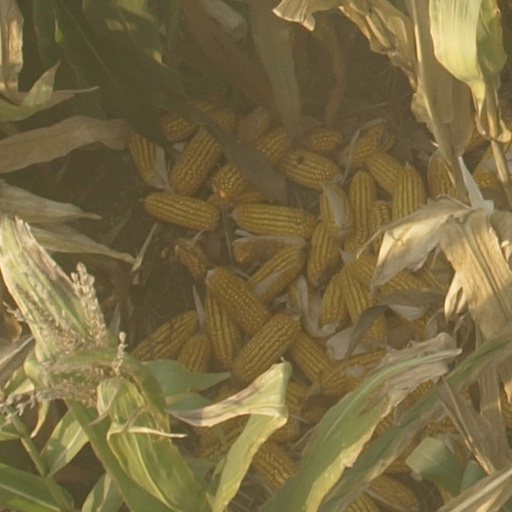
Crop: maize; corn